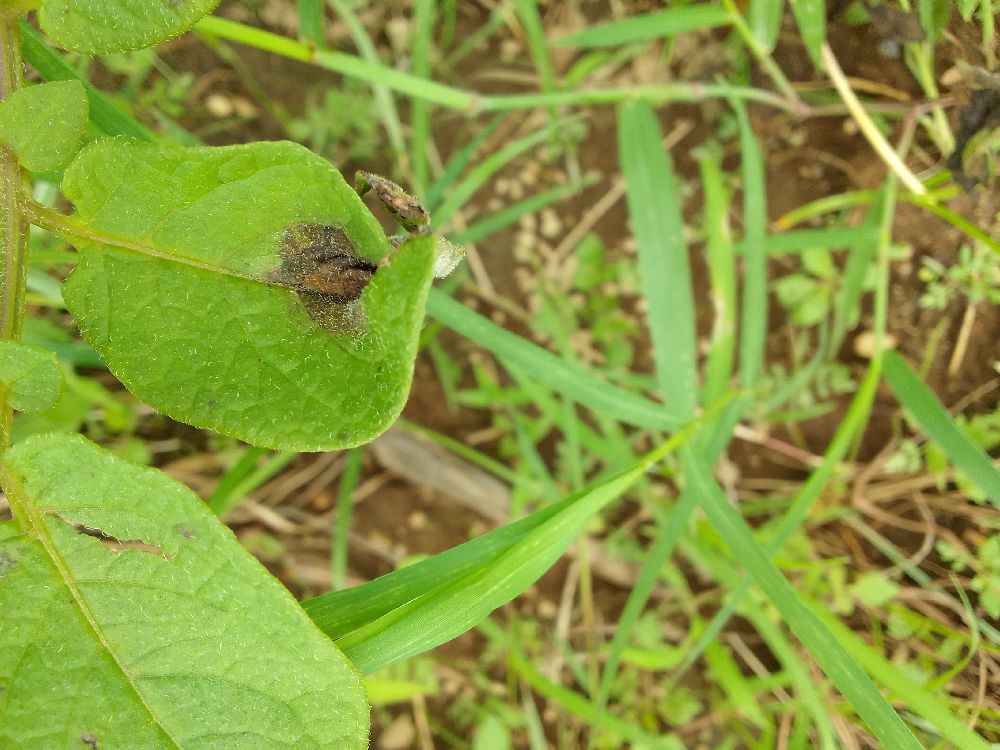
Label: Late blight